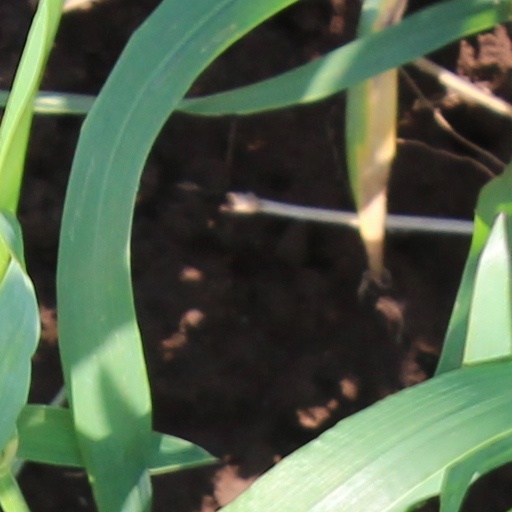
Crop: wheat